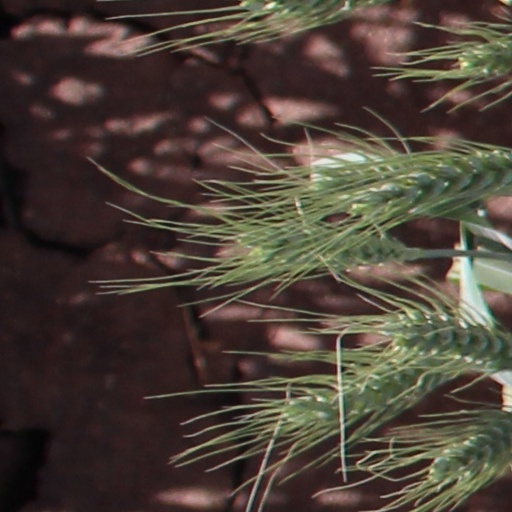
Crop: wheat